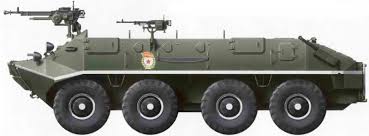
Label: BTR-60